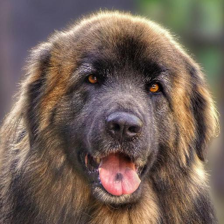
Label: animals